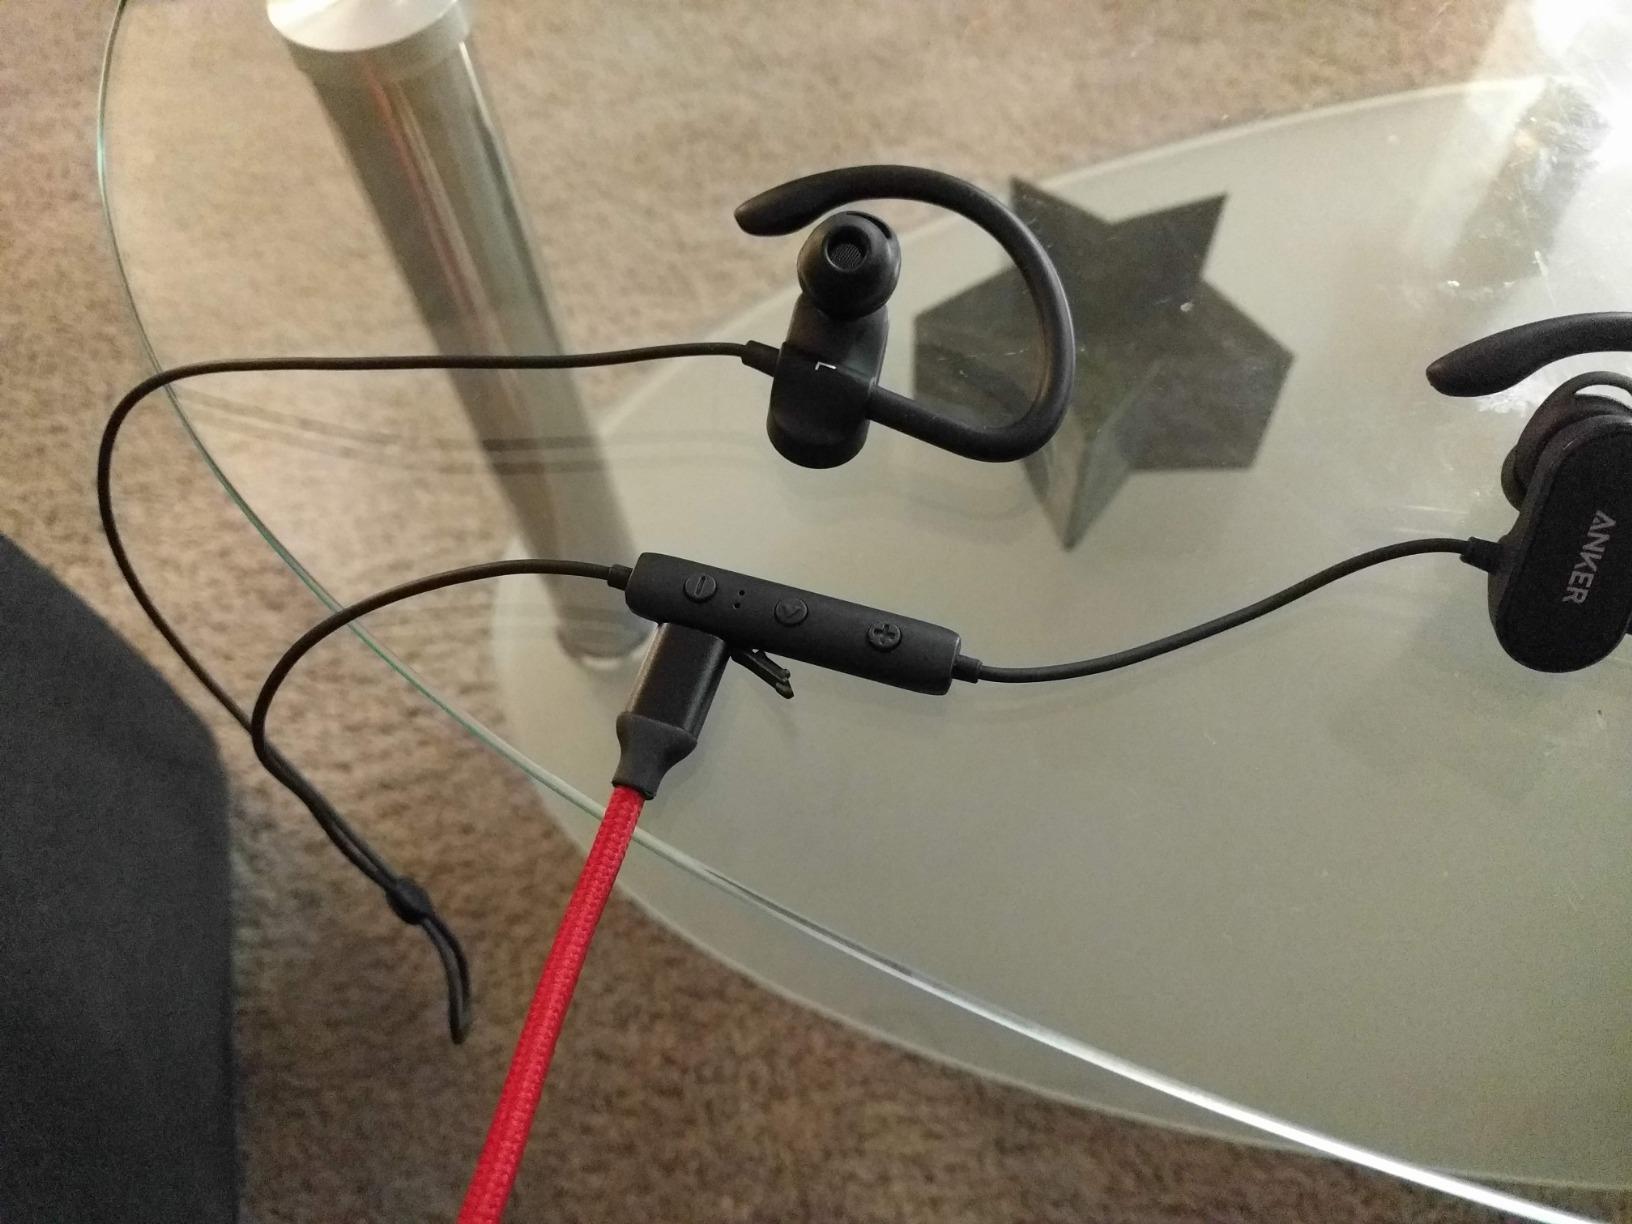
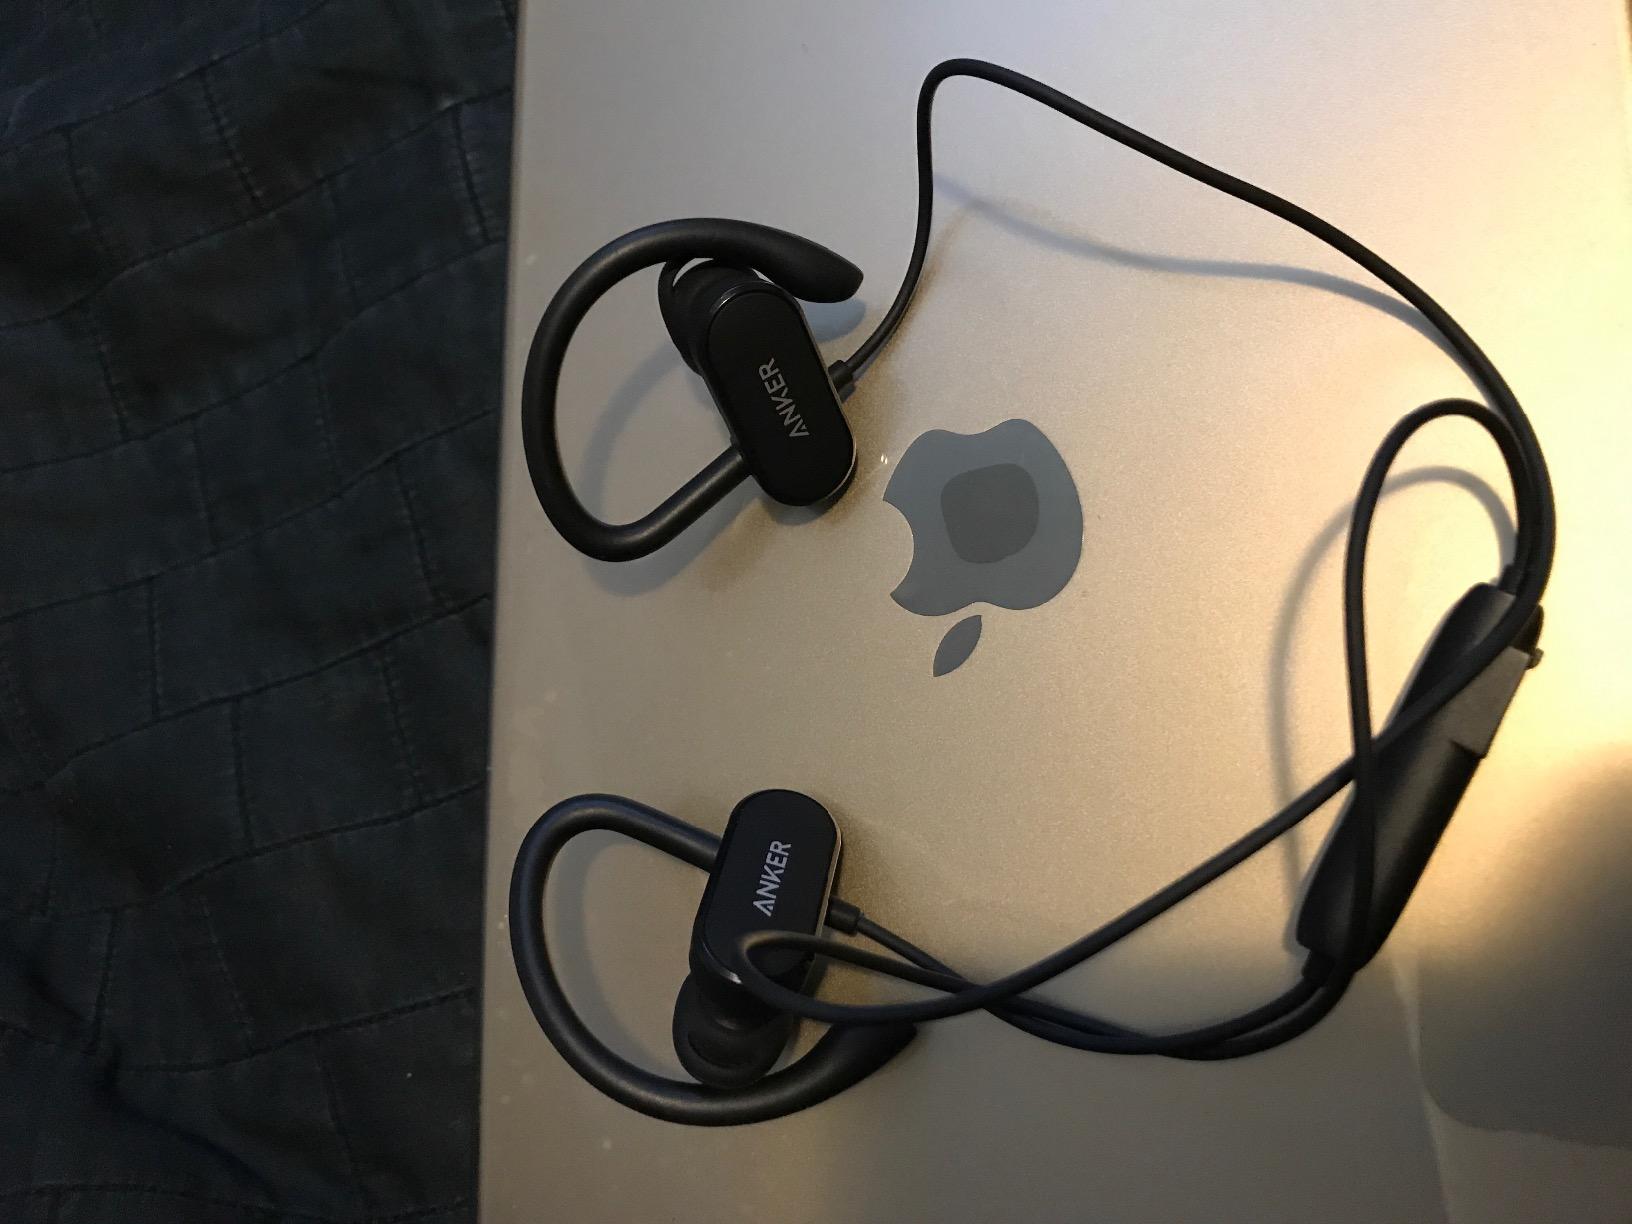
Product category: headphones
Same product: yes